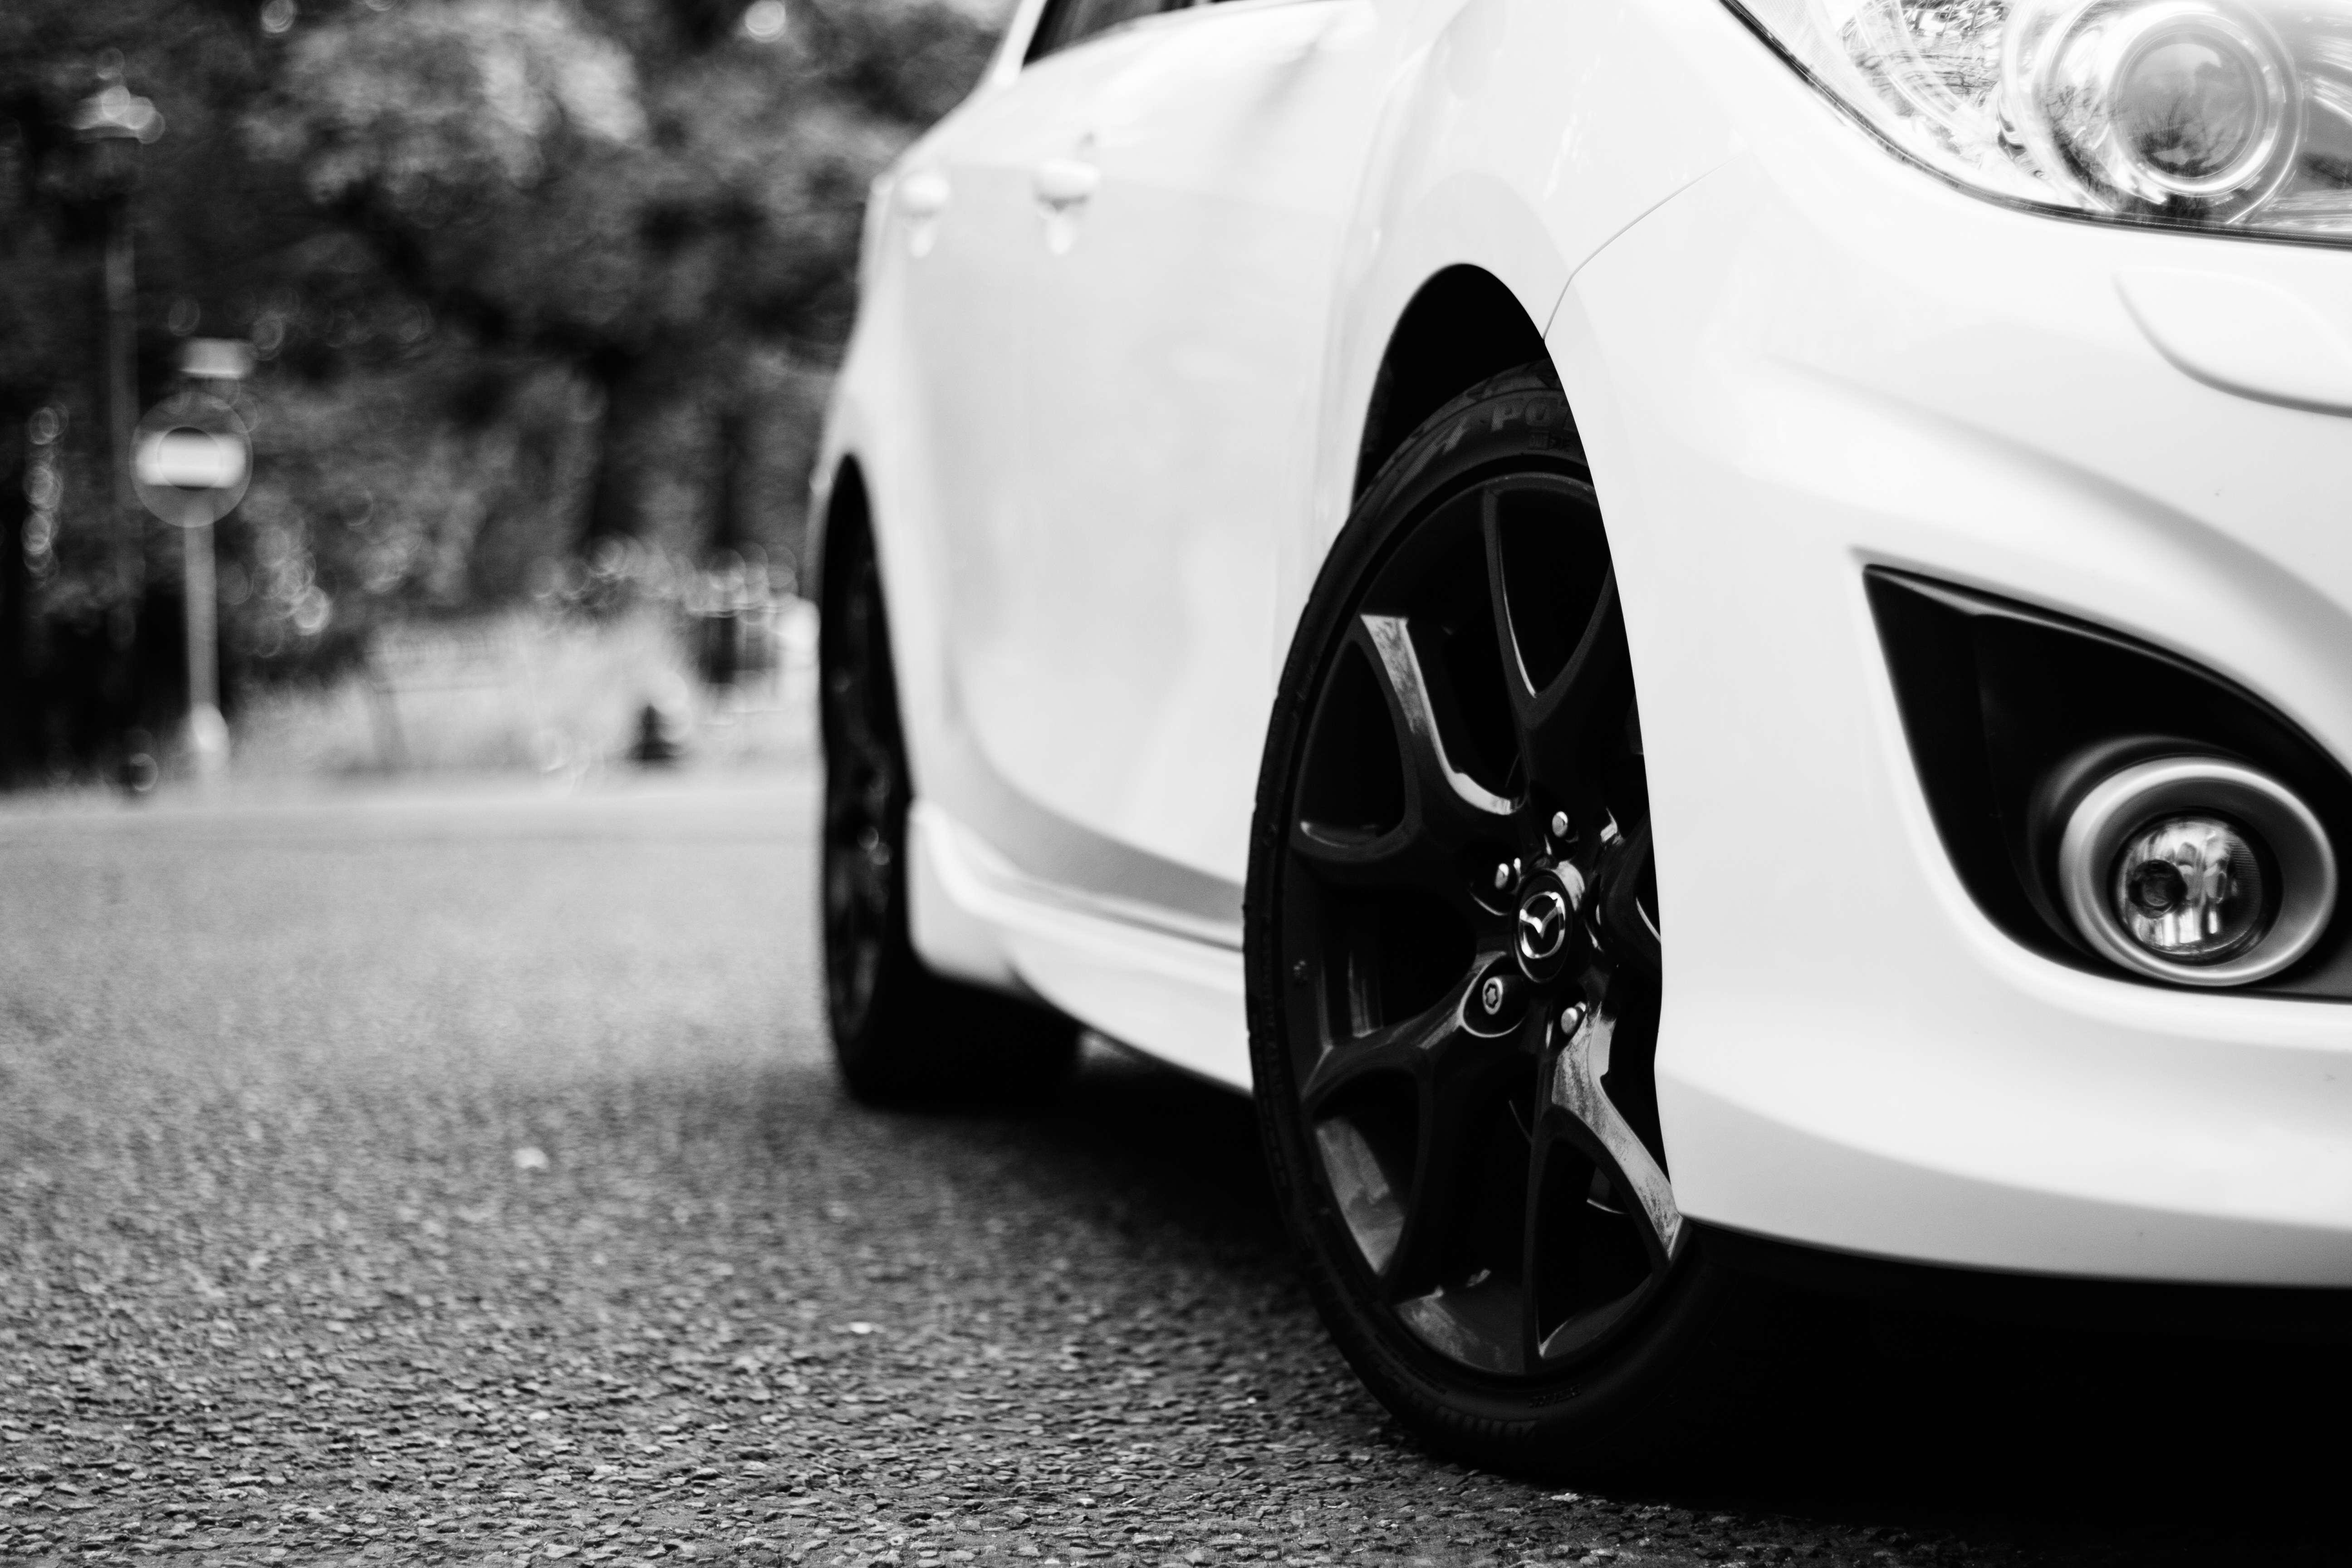
black and white, car, wheel, vehicle, monochrome, sports car, supercar, sedan, city car, land vehicle, monochrome photography, automobile make, automotive exterior, automotive design, luxury vehicle, family car, mid size car